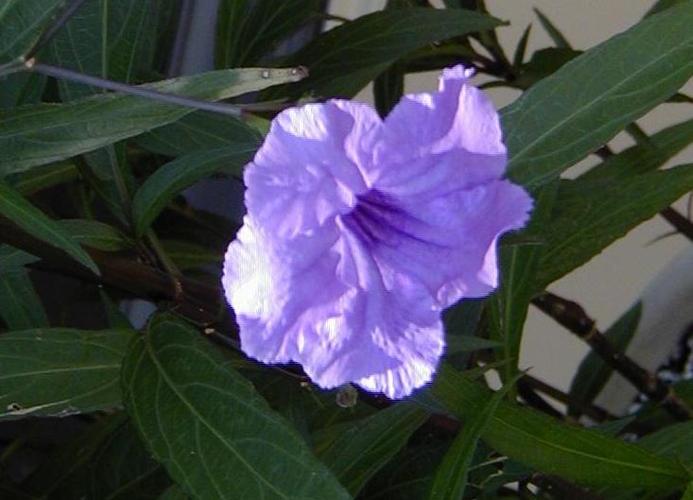
Label: mexican petunia